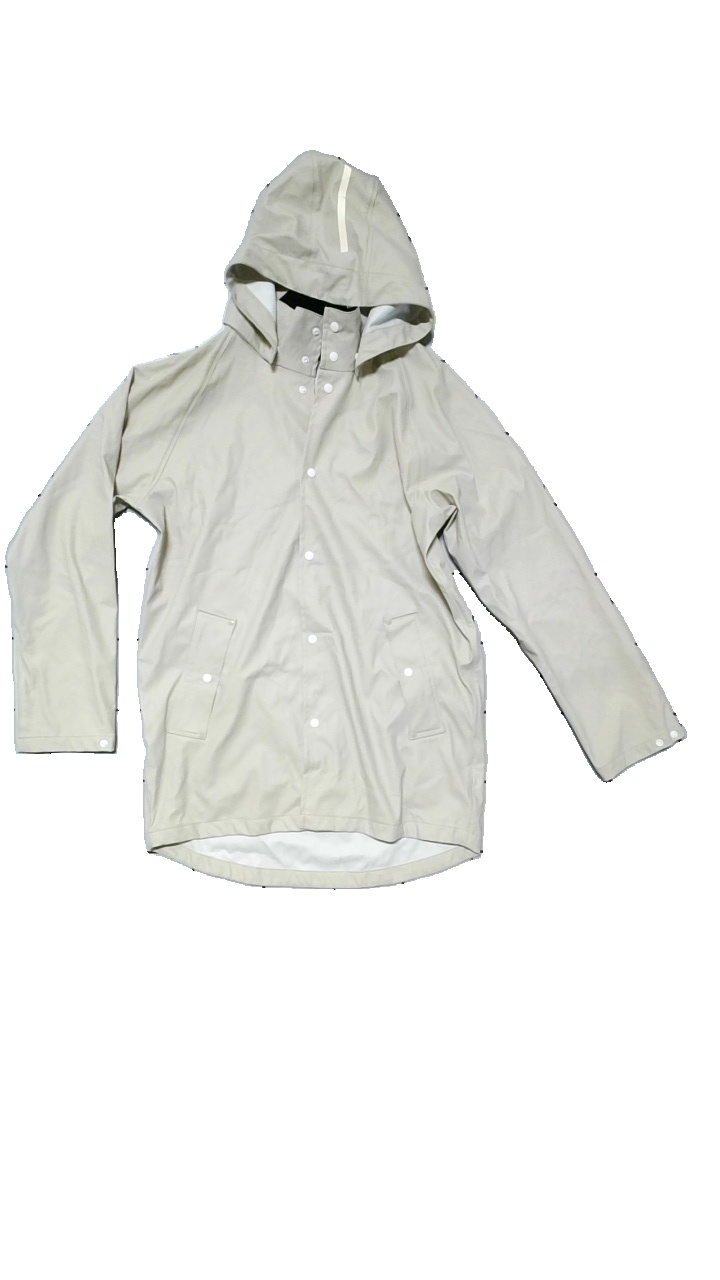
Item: Rain Jacket (Unisex)
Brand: Everest
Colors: Beige
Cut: Regular
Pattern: Logo print
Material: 100% polyurethane
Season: Autumn
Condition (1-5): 4
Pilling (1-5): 4
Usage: Reuse
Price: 50-100